Lot, Belgium

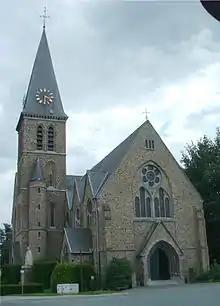
Parochiekerk Sint-Jozef

Lot is a village in the municipality of Beersel, Belgium. A formerly autonomous village, it was merged with the villages of Beersel, Alsemberg, Dworp, and Huizingen to create the Beersel municipality. On the northwestern edge of Beersel, it is bordered by the Brussels–Charleroi Canal.